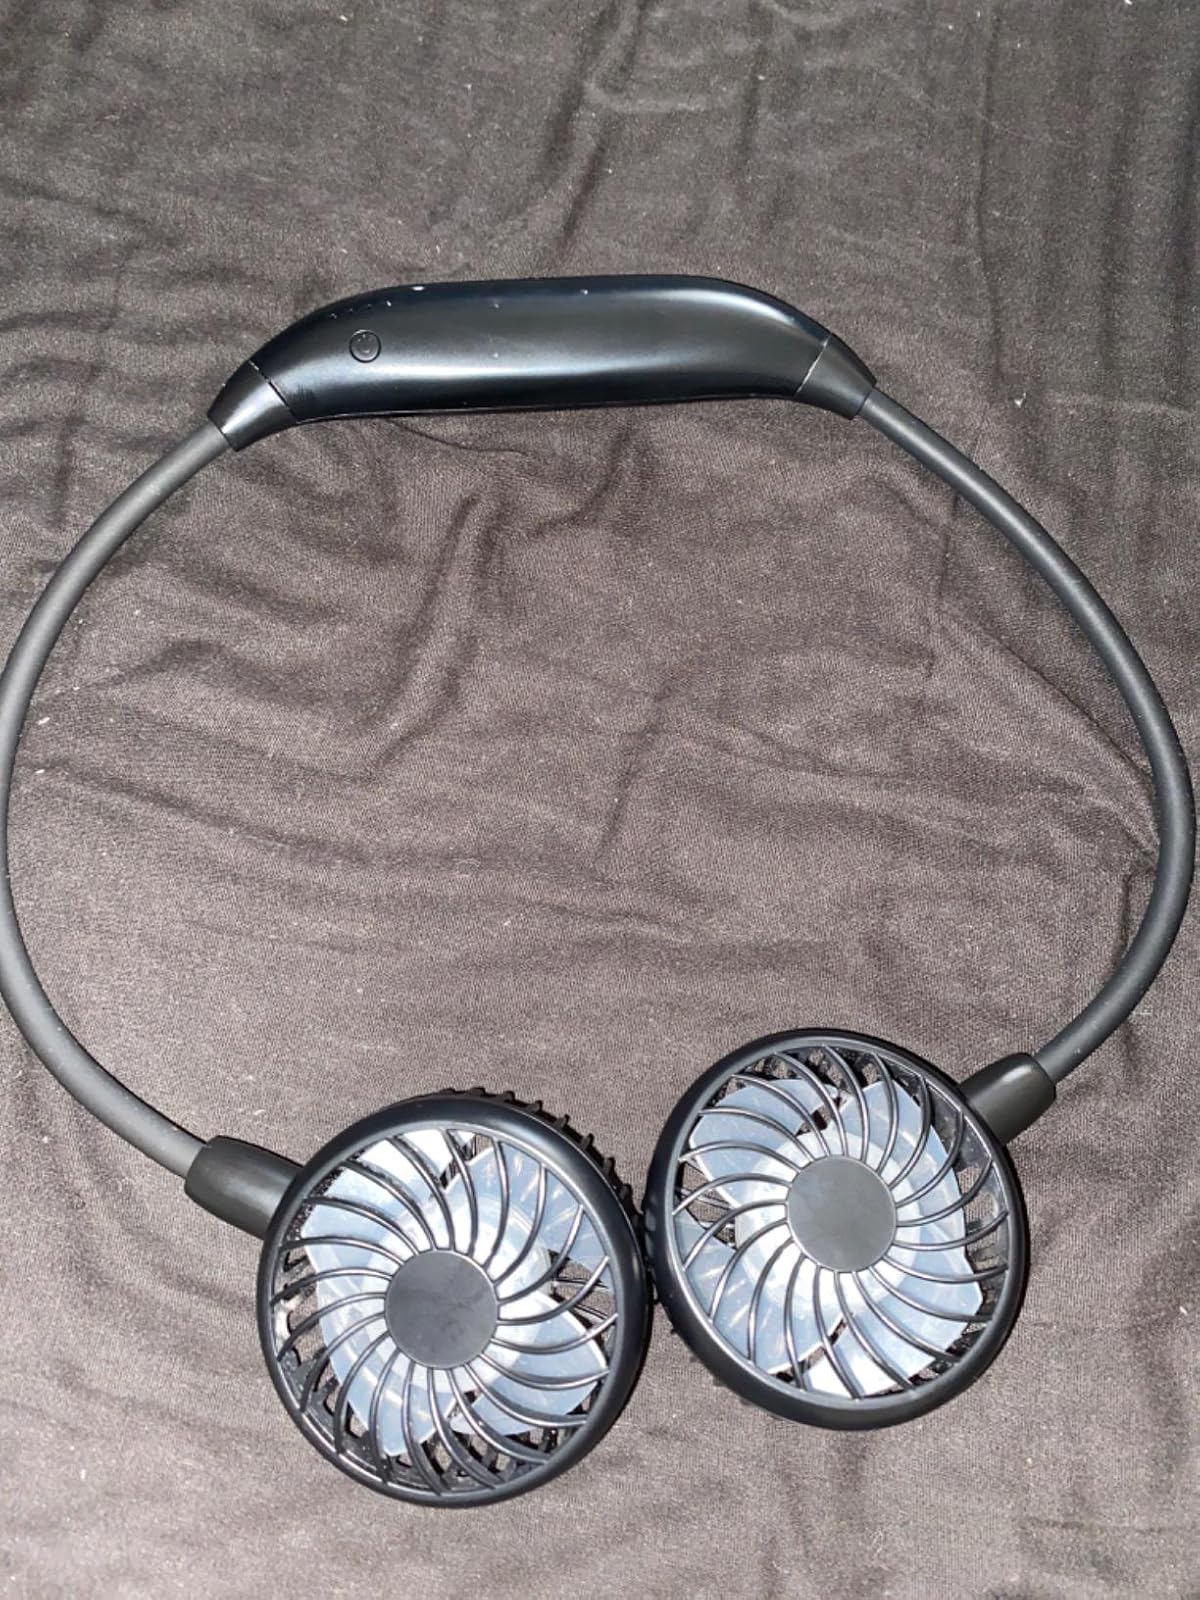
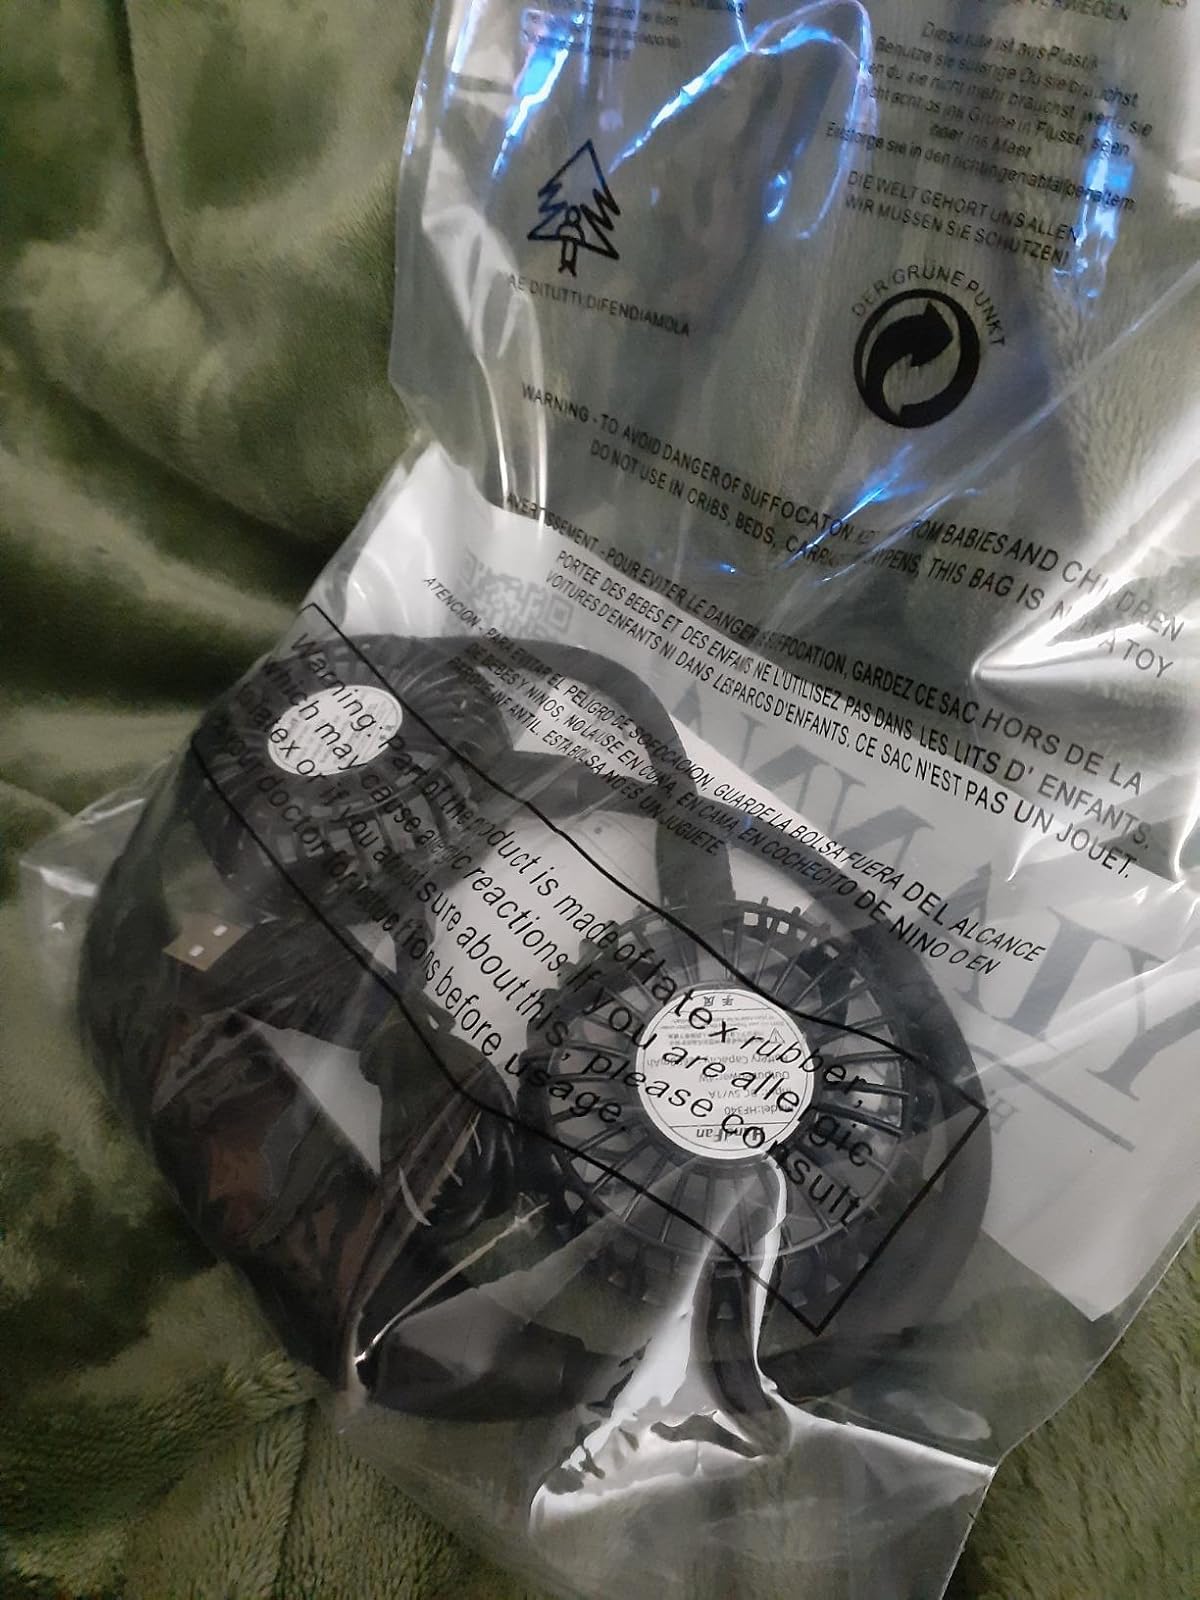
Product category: fan
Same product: yes